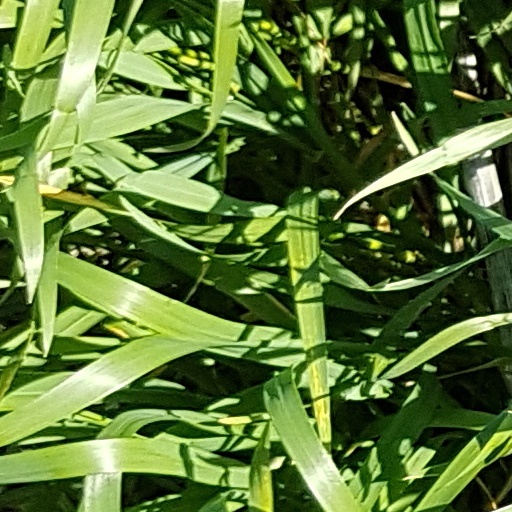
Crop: wheat